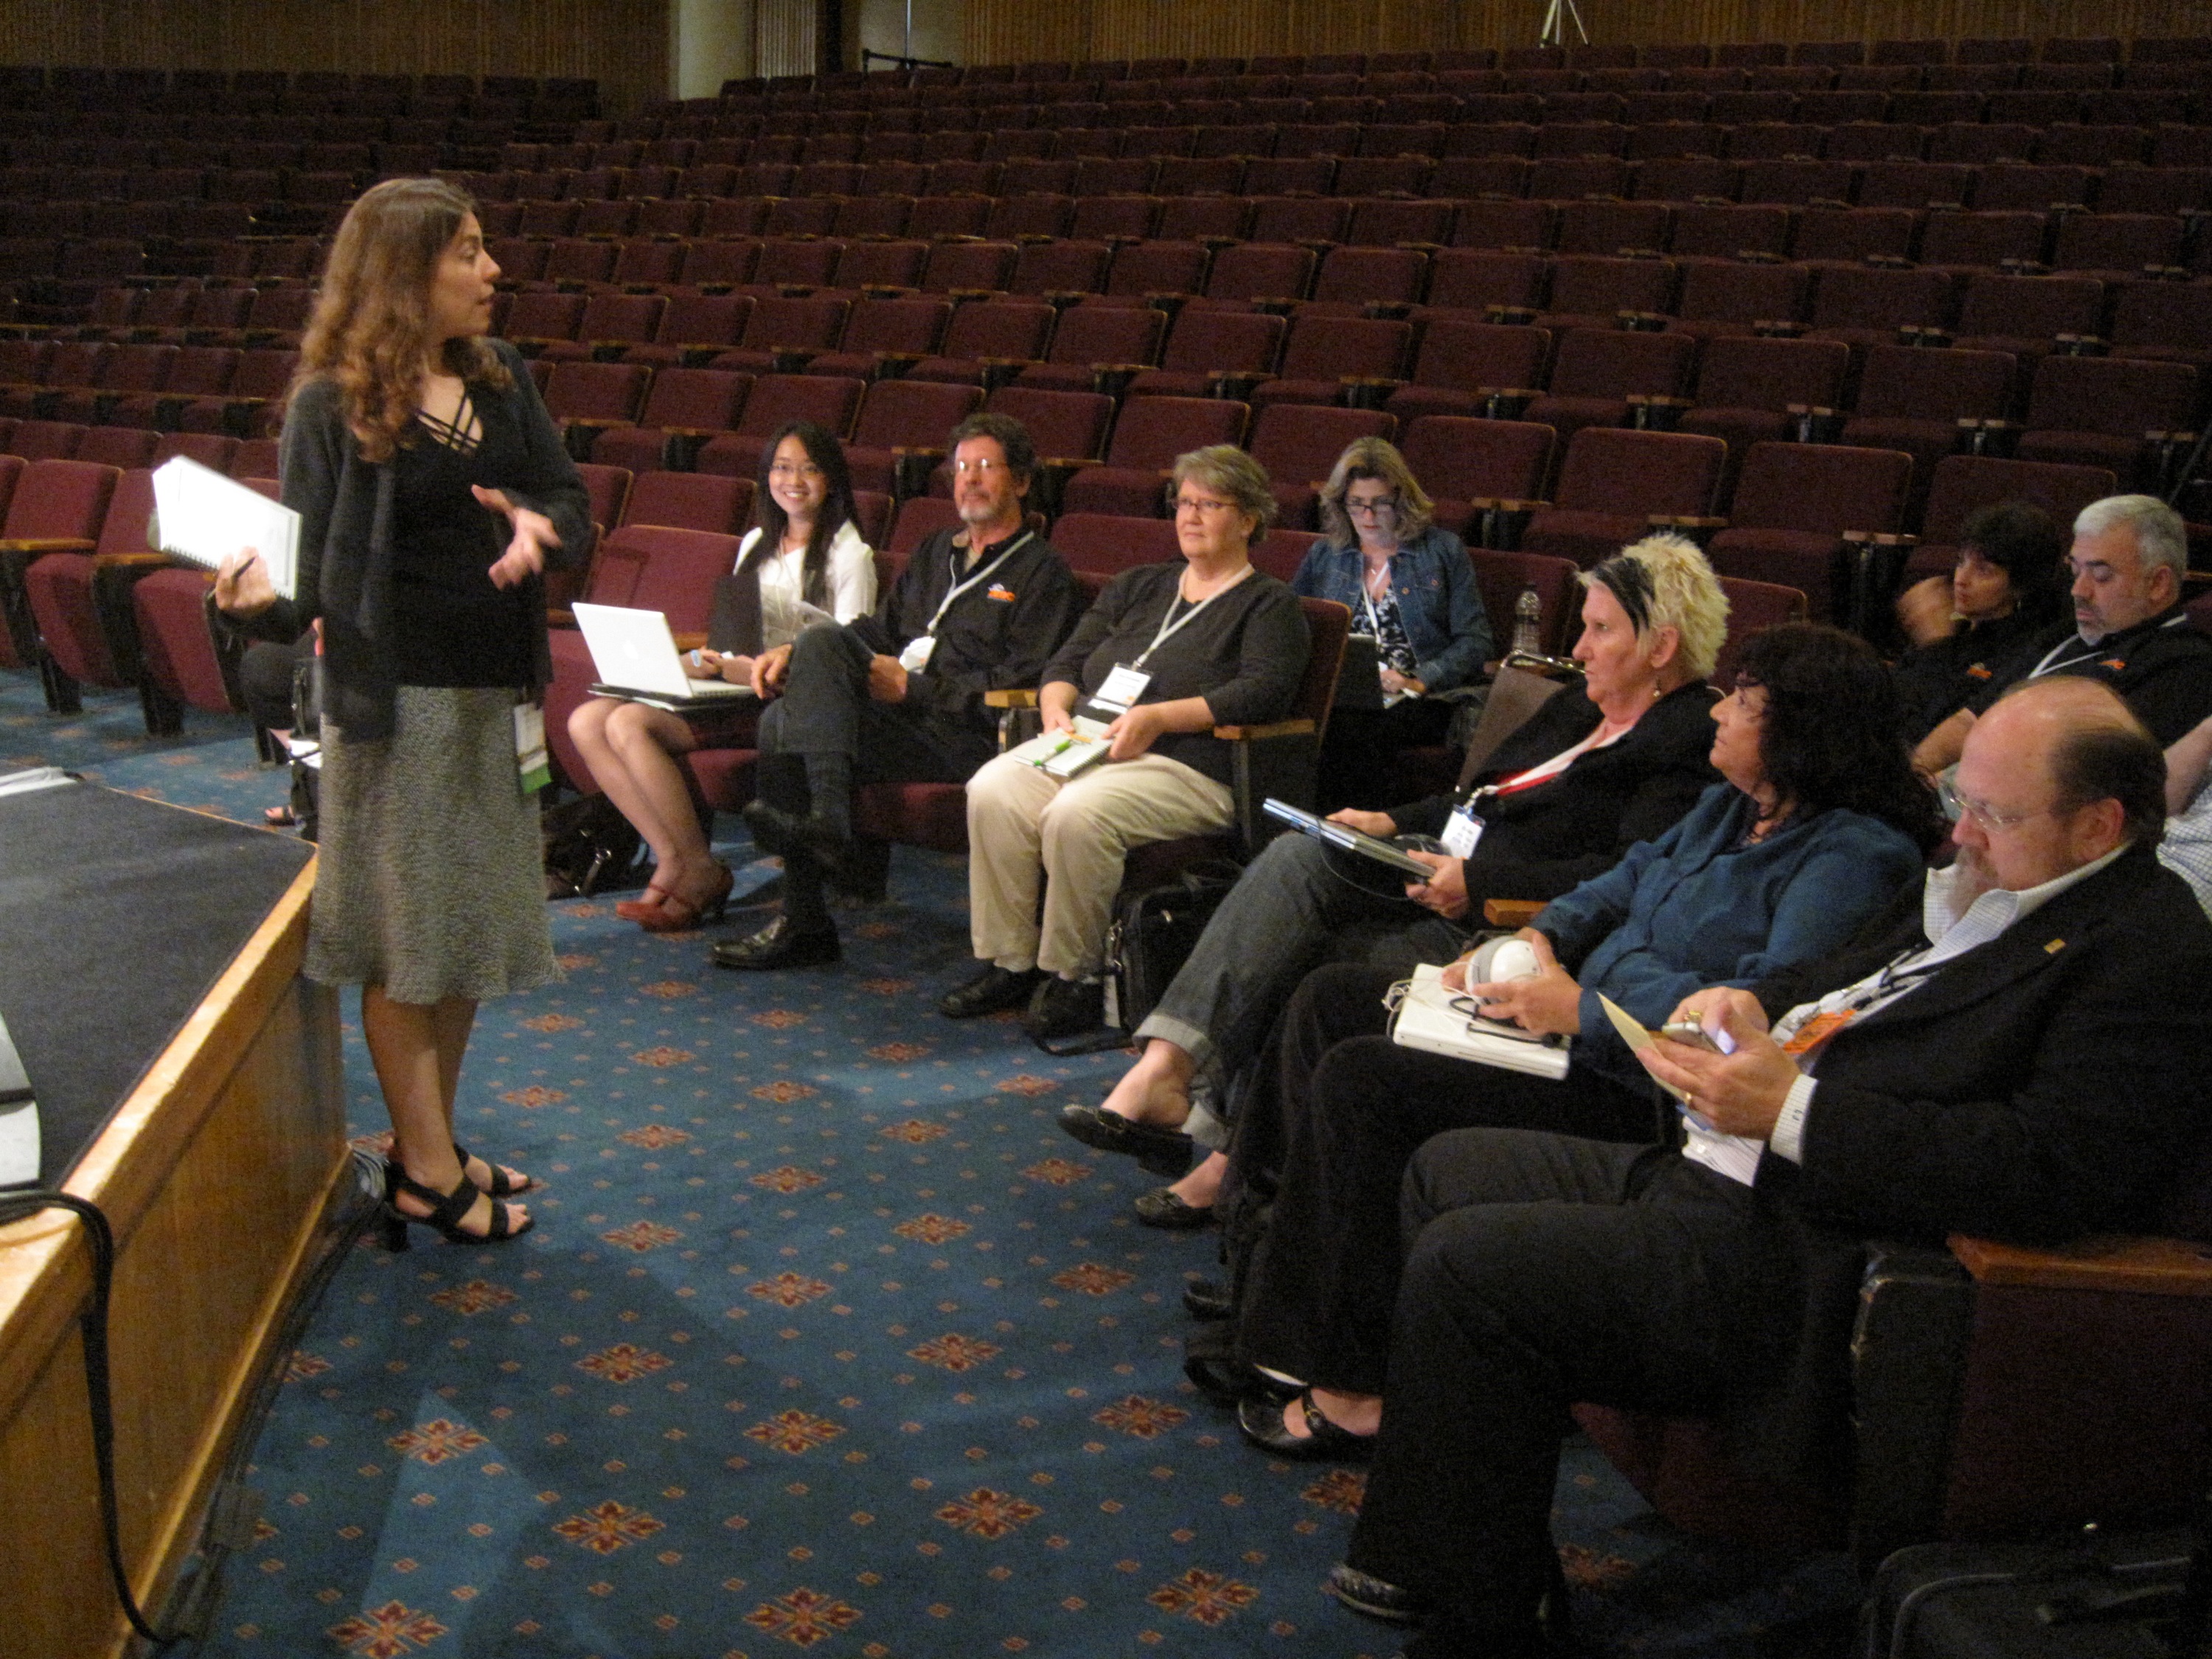
audience, musician, orchestra, monterey, nmc2009, academic conference